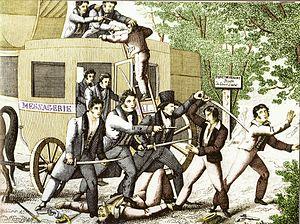
«
Eugène-François Vidocq, né le 24 juillet 1775 à Arras et mort le 11 mai 1857 à Paris, était un aventurier français, successivement délinquant, bagnard, indicateur puis policier et enfin détective privé.